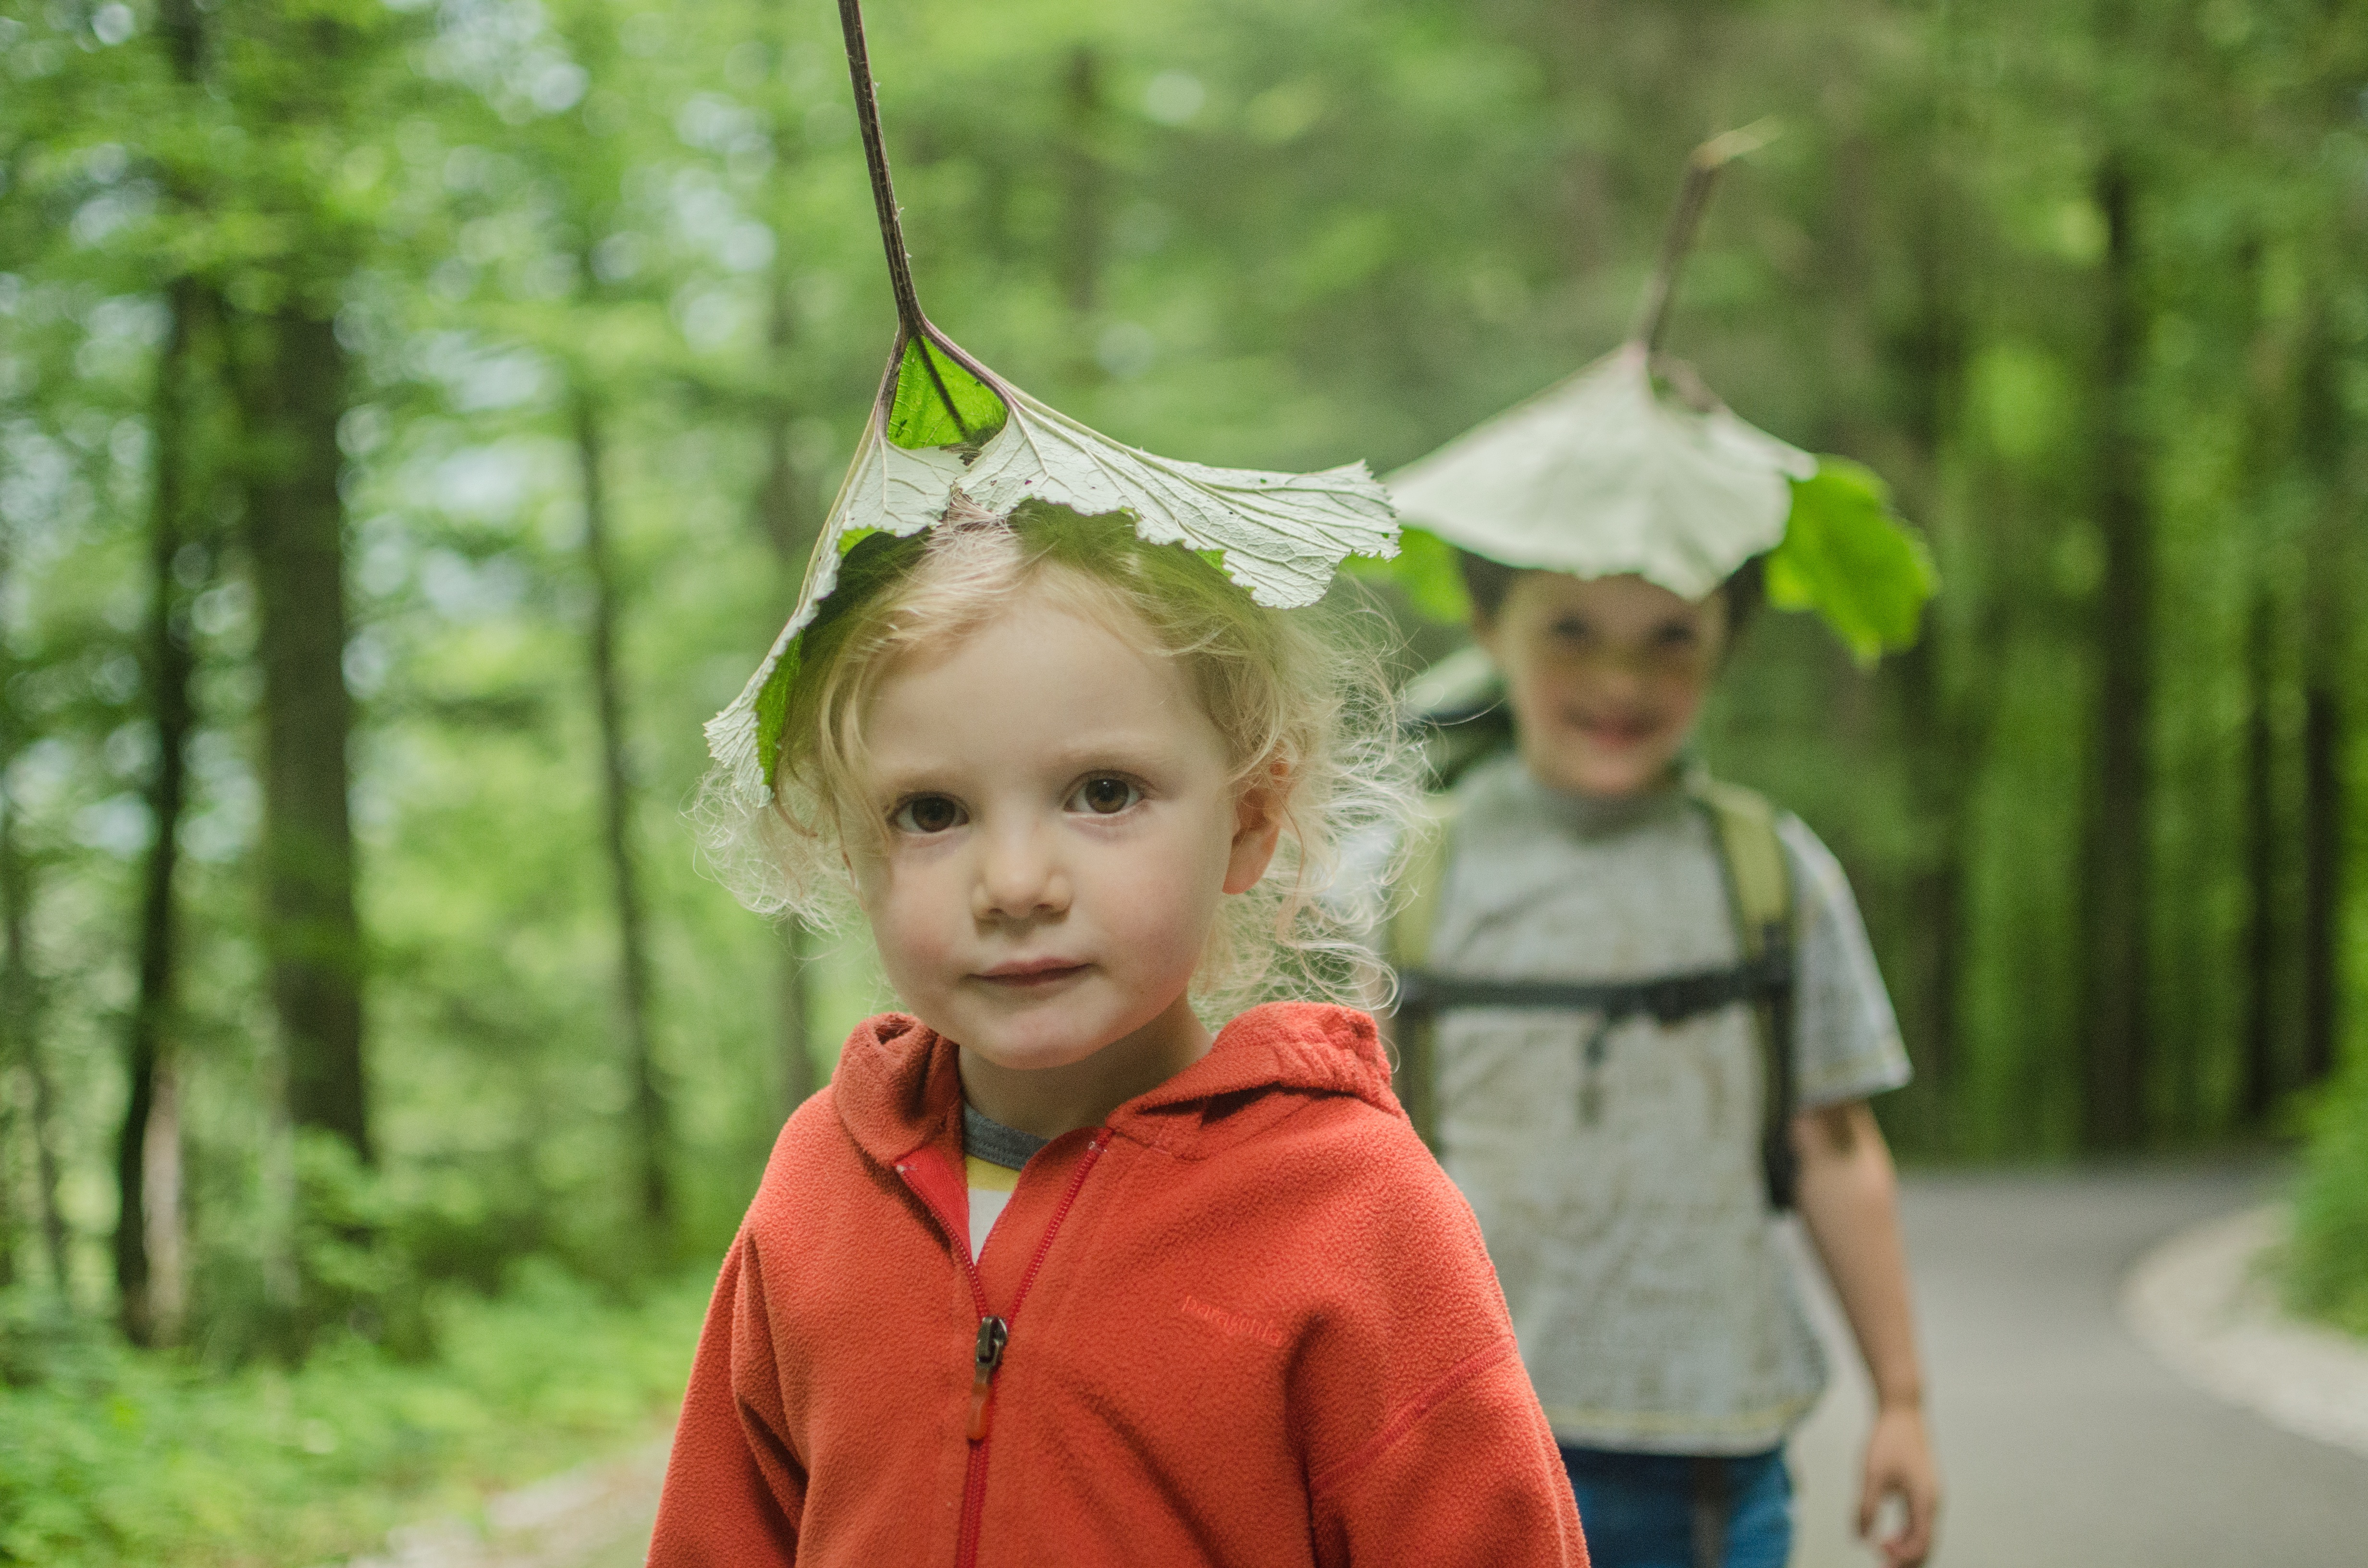
person, people, flower, spring, green, child, family, toddler, portrait photography